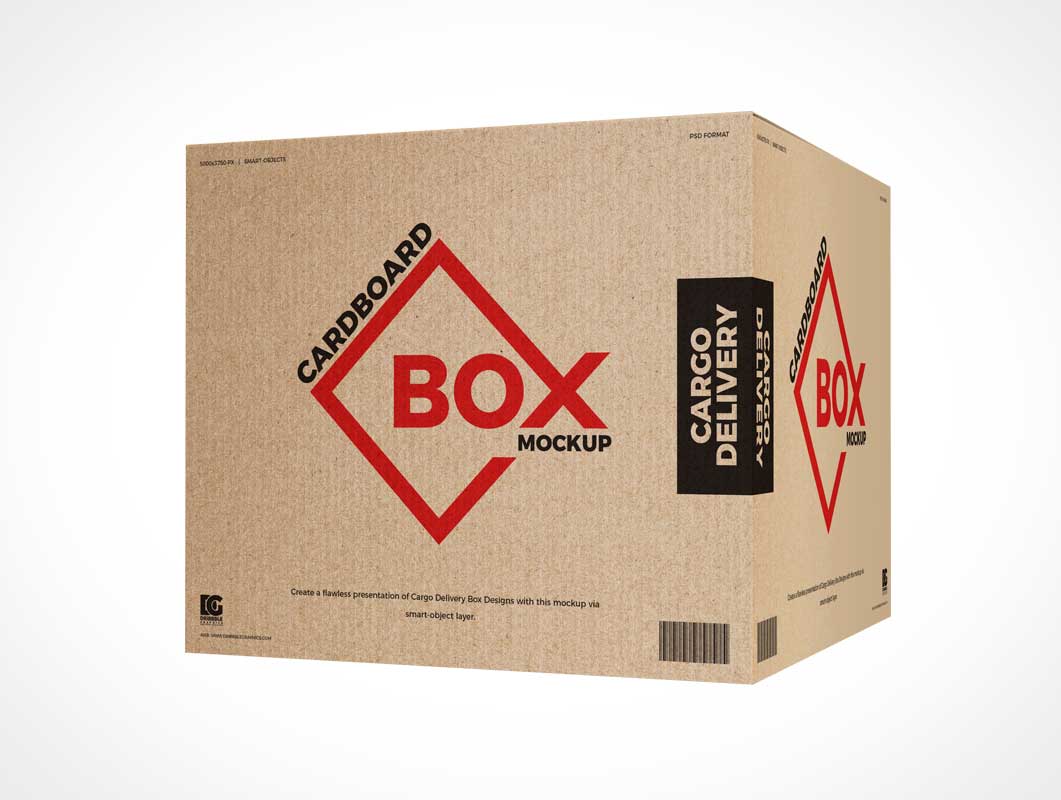
Label: cardboard